Seven Bishops

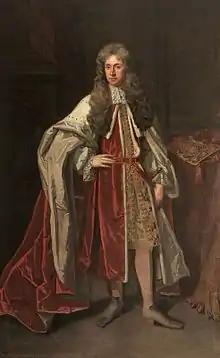
Lord Jeffreys, the Lord Chancellor, who urged James not to prosecute

James received it on 18 May and reacted with his customary fury to being opposed; calling it "a standard of rebellion", he dismissed them, saying he expected to be obeyed. Within hours, copies of the petition were being sold on the streets of London; Compton was alleged to be the instigator. On 20 May, only seven churches in London read the Declaration, the congregation walking out in at least three of them; none of them read it out on the 27th. In the country as a whole, only 200 out of 9,000 did so; even worse from James' perspective, many Nonconformists supported the decision of their Church of England colleagues not to comply.